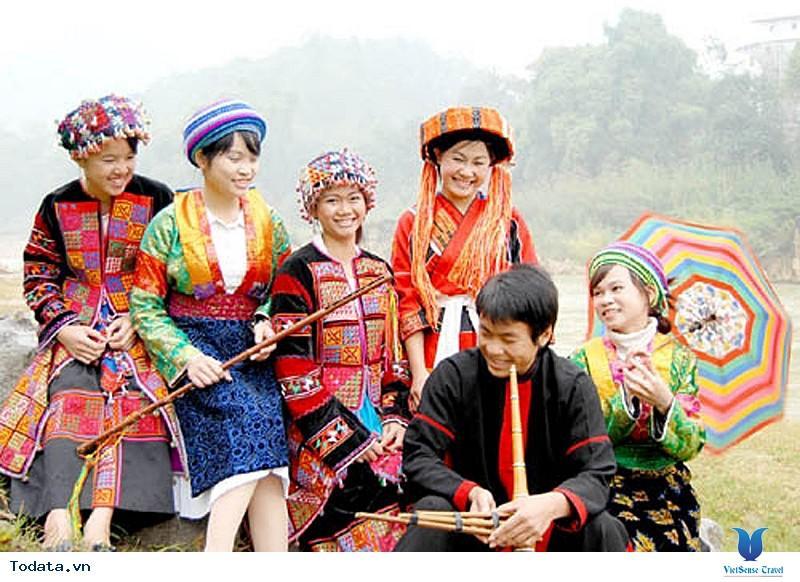
cô gái ở bên phải cùng đang cầm một chiếc ô nhiều màu sắc